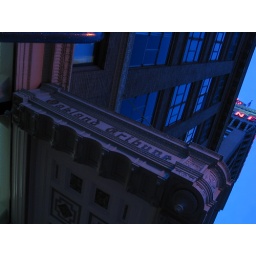
historic newspaper and tower in downtown oakland , california